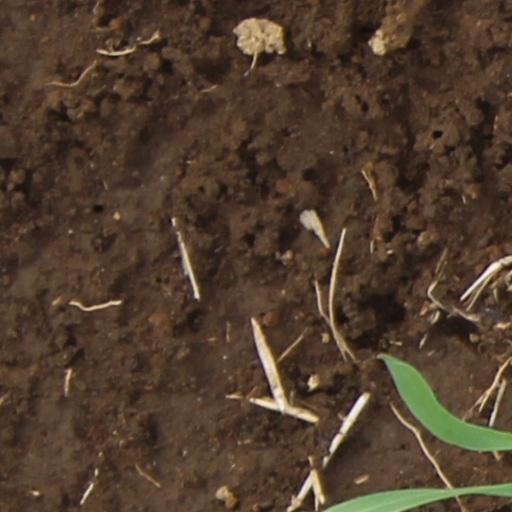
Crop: wheat